2011 Matamoros mass kidnapping

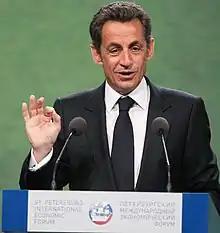
France's President Nicolas Sarkozy in a press conference

Ludivine Barbier, a French-native and wife of Rodolfo Cázares, gathered 72,041 signatures through Change.org in late 2012, and asked Mexican President Enrique Peña Nieto to help bring her husband back. The petition was also directed to politicians Miguel Ángel Osorio Chong, Luis Videgaray Caso, and Erwin Manuel Lino Zárate. In the petition, Barbier complained that Mexican authorities had been silent about the case, and the police have ignored them for over a year. She stated that Peña Nieto had to improve his image abroad and argued that if her petition managed to gather signatures from all over the world, he would have no other option but to work on the case. Barbier also joined in solidarity with Frédérique Santal, the sister of Olivier Tschumi, a Swiss native who was kidnapped in Cuernavaca, Morelos in 2010 and remains disappeared. In December 2012, both met in Paris with Mexican peace activist Javier Sicilia, who handed over a petition Mexico's ambassador to France. The petition intended to ask Peña Nieto to enact a law protecting victims of violence in Mexico. Barbier also gave the petition letter for Peña Nieto to Juan Andrés Ordóñez Gómez, who managed the administrative duties of the Embassy of Mexico in France and substitutes for Carlos de Icaza González.